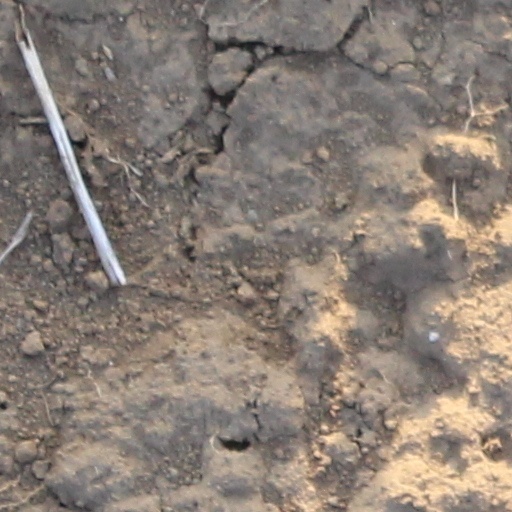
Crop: wheat